Messier 94

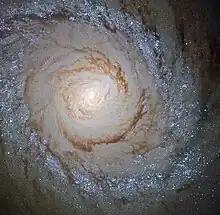
Detail of the central area of M94

M94 is classified as having a low ionization nuclear emission region (LINER) nucleus. LINERs in general are characterized by optical spectra that reveal that ionized gas is present but the gas is only weakly ionized (i.e. the atoms are missing relatively few electrons).